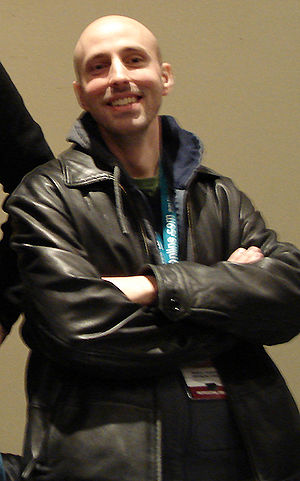
Brian K. Vaughan
Brian K. Vaughan
Brian K. Vaughan er en amerikansk tegneserieforfatter, kendt for blandt andet Y: The Last Man, Ex Machina, Runaways og Pride of Baghdad.